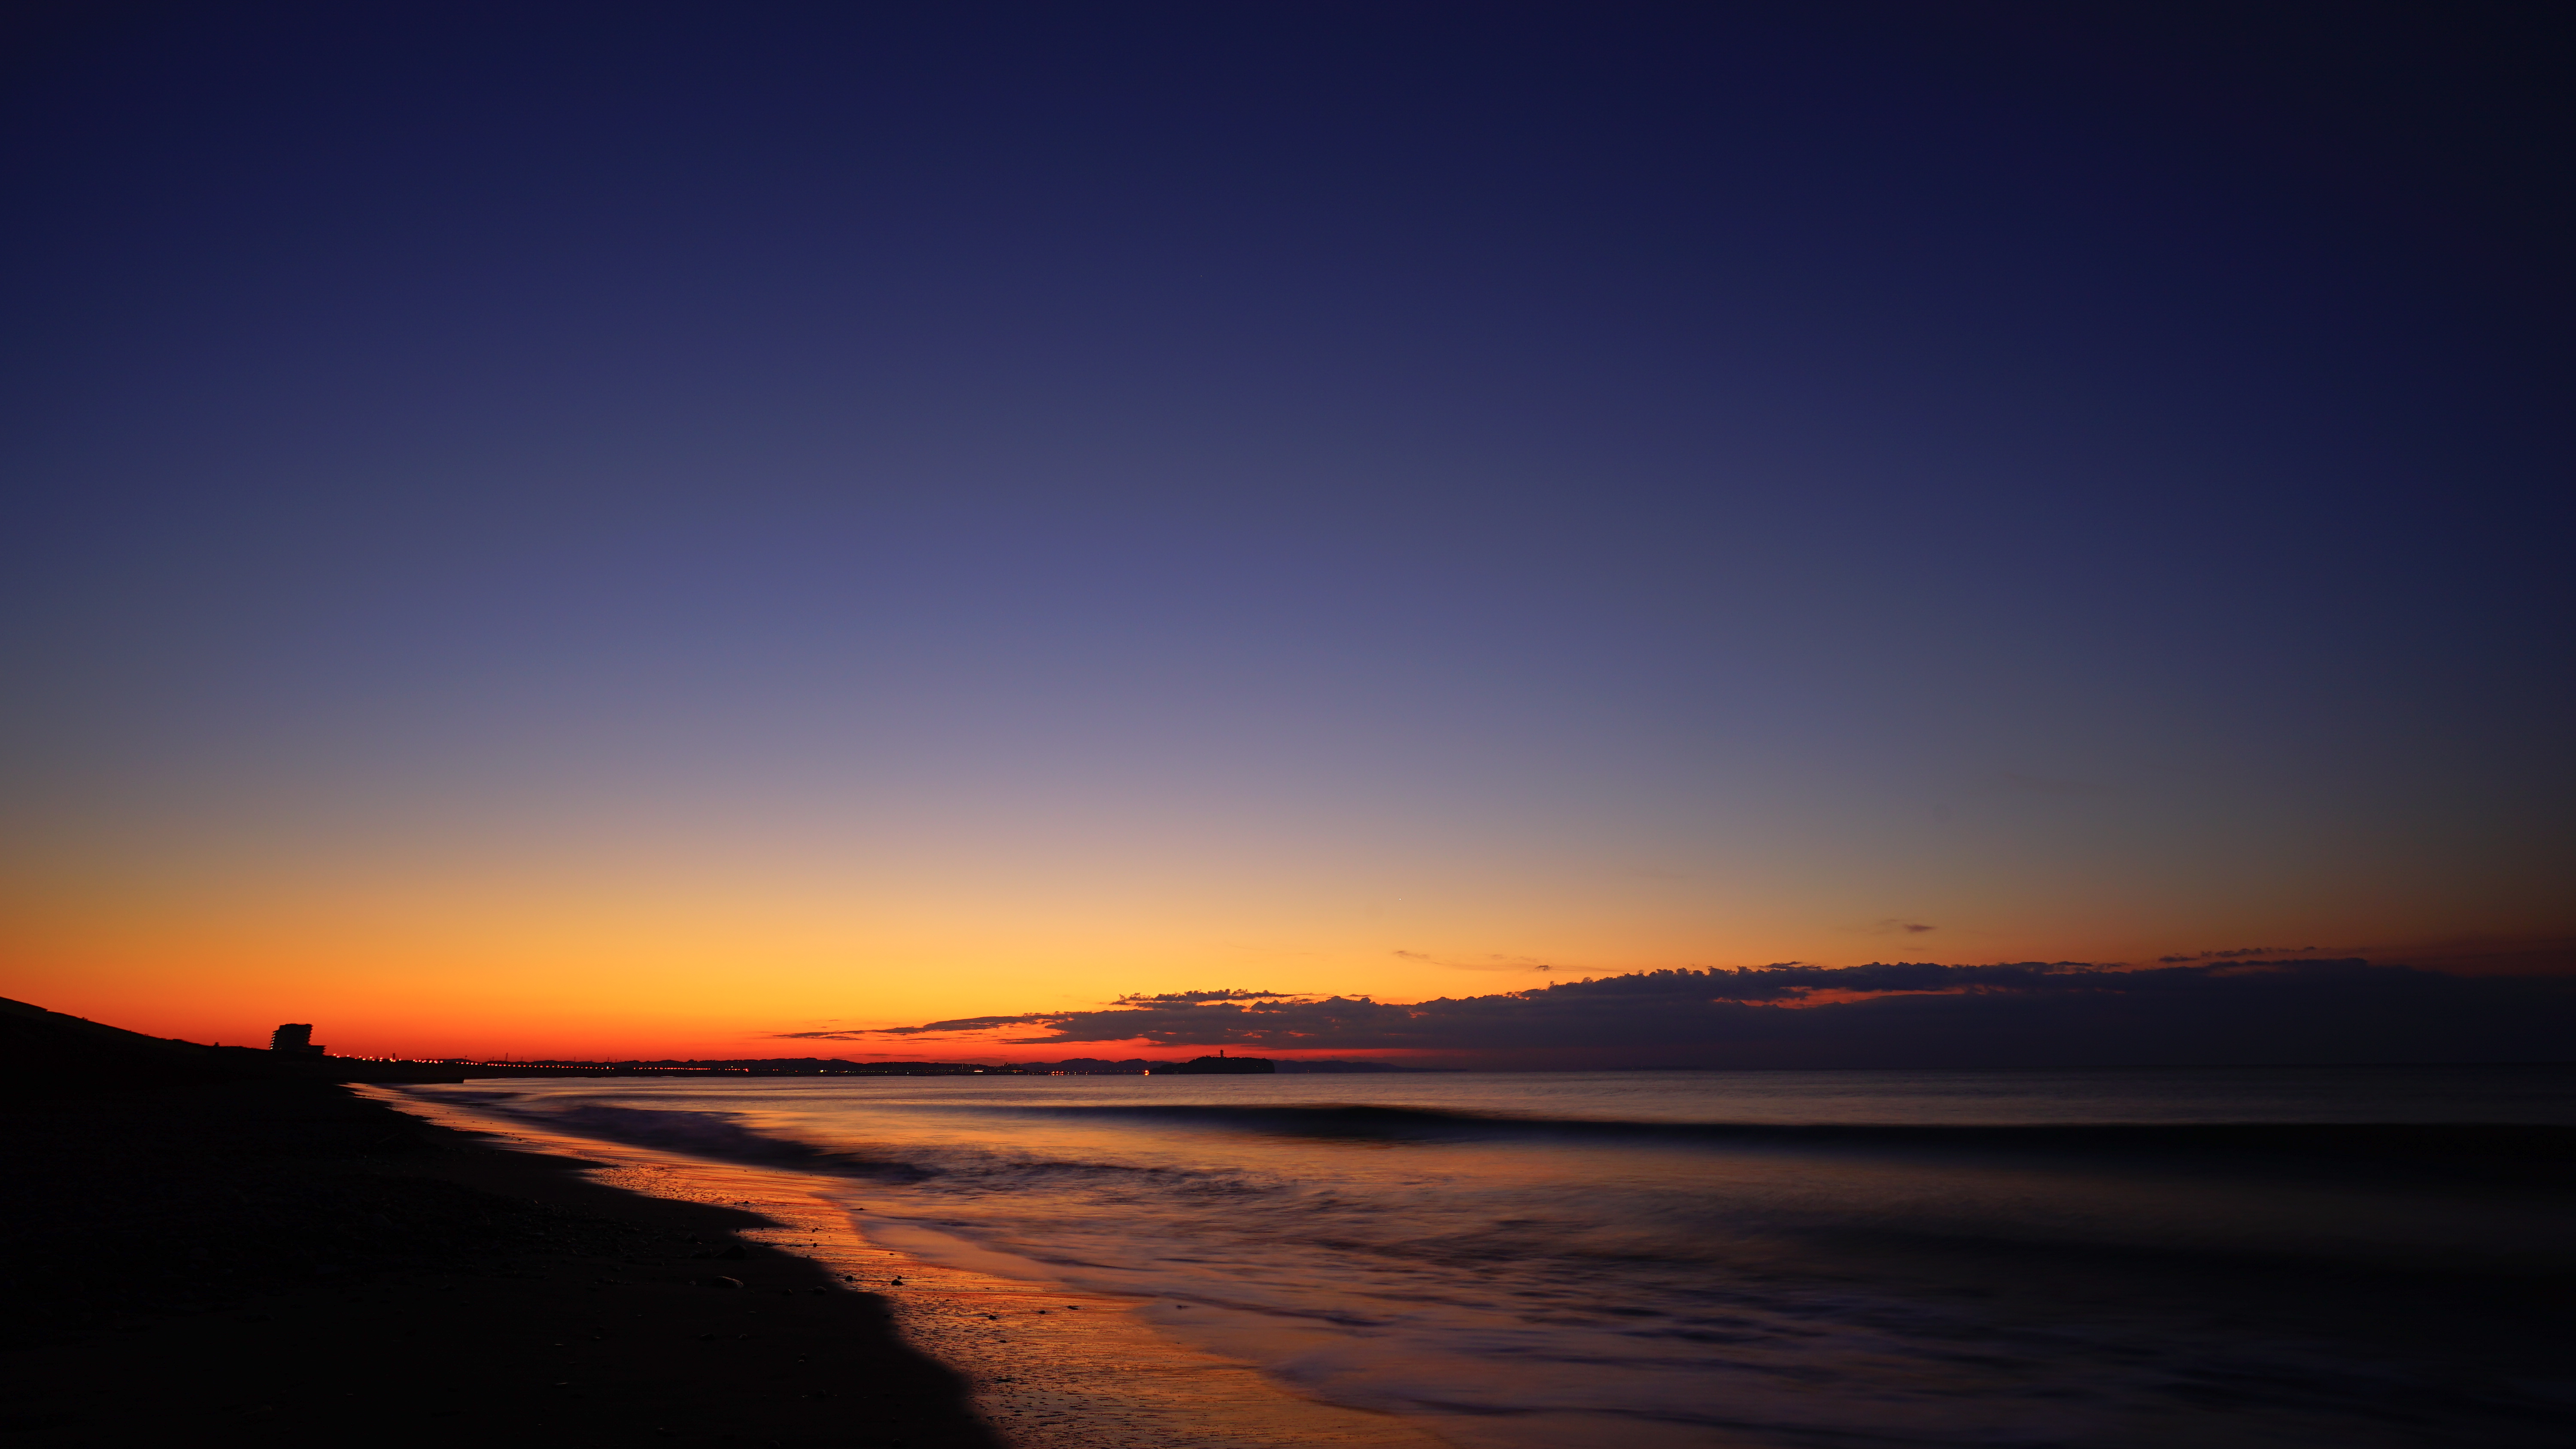
beach, sea, coast, ocean, horizon, cloud, sky, sun, sunrise, sunset, sunlight, morning, wave, dawn, atmosphere, dusk, evening, reflection, seascape, japan, headland, waves, sony, magichour, ilce7m2, fe1635mmf4zaoss, morningdawn, atdawn, enoshima, syounanheadland, syounan, kawagawa, afterglow, wind wave